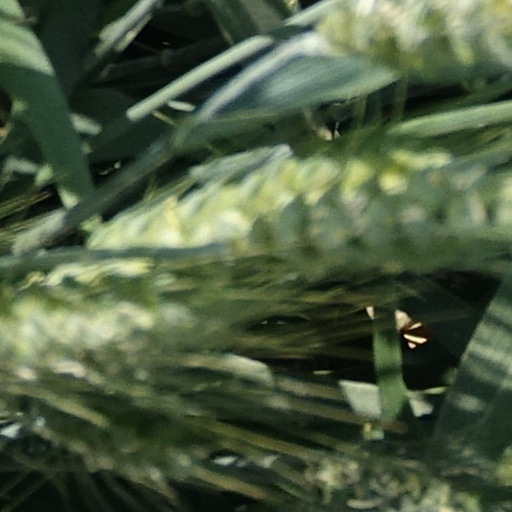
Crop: wheat